Tuuli Tomingas

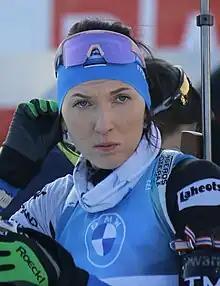
Tuuli Tomingas in Nové Město, 2023

Tuuli Tomingas (born 4 January 1995) is an Estonian biathlete. She competes in the Biathlon World Cup.